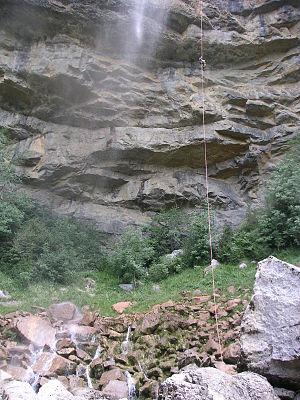
Cascade de la queue de cheval - rivière du Grosdar - Saint-Claude (Jura) Photo Jura, France, Août 2004 Jean Pavageau
Tourisme dans le département du Jura en Bourgogne-Franche-Comté.
La cascade de la queue de cheval est une chute d'eau du massif du Jura haute de 60 m, située près de Saint-Claude, dans le Haut-Jura en Franche-Comté.
Le canyonisme, ou canyoning ou descente de canyon, est un sport de pleine nature apparenté à la spéléologie, à la randonnée pédestre, à l'escalade et à l'alpinisme d'une part, et aux sports d'eaux vives d'autre part. Il consiste à progresser dans le lit de cours d'eau dont le débit va de faible à important, dans des portions où ceux-ci cheminent dans des gorges ou des ravins étroits, avec des cascades de hauteurs variées.